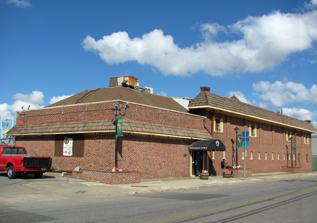
Building: Volney G. Bennett Lumber Company
Country: United States of America
Year built: 1904
United States historic place Volney G. Bennett Lumber Company U.S. National Register of Historic Places New Jersey Register of Historic Places Volney G. Bennett Lumber Company Show map of Camden County, New Jersey Show map of New Jersey Show map of the United States Location 138 Division Street and 845 South Second Street, Camden, New Jersey Coordinates 39°56′5″N 75°7′43″W / 39.93472°N 75.12861°W / 39.93472; -75.12861 Area 1.8 acres (0.73 ha) Built 1904 Architect Bennett, Volney NRHP reference No. 93000749 NJRHP No. 889 Significant dates Added to NRHP August 5, 1993 Designated NJRHP June 28, 1993 Volney G. Bennett Lumber Company is located in Camden , Camden County , New Jersey , United States. The building was built in 1904 and was added to the National Register of Historic Places on August 5, 1993. See also National Register of Historic Places listings in Camden County, New Jersey References